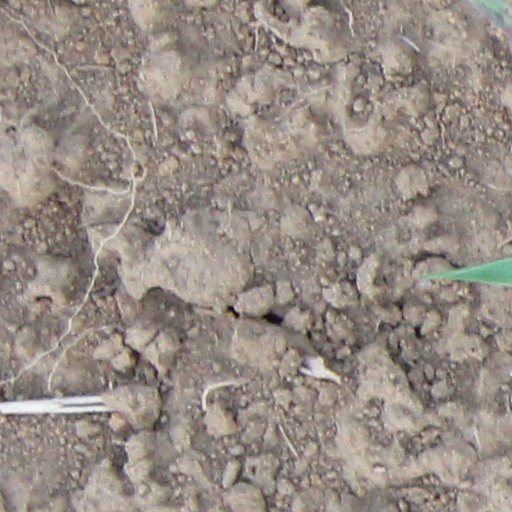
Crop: wheat